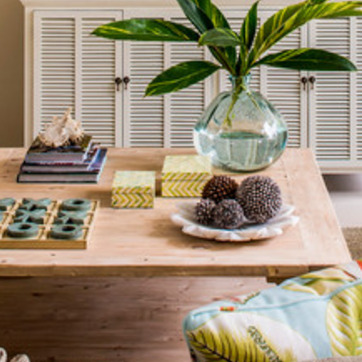
Material: paper